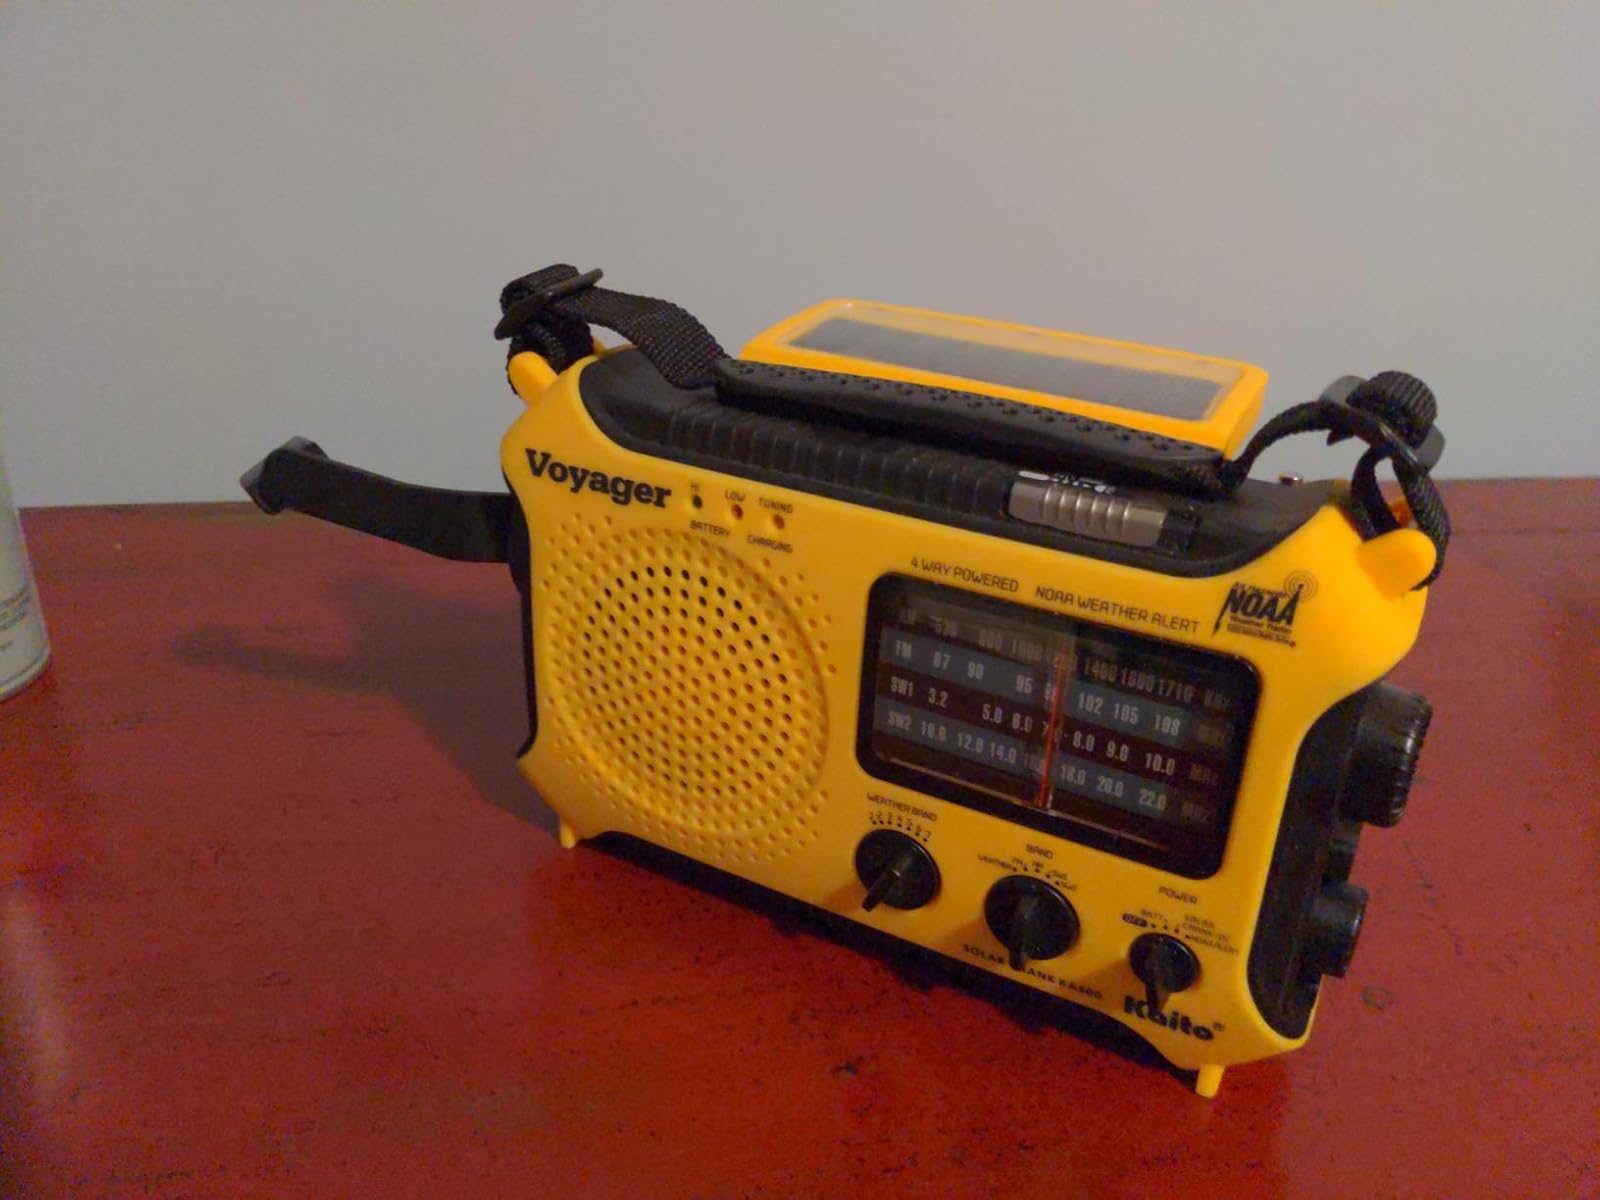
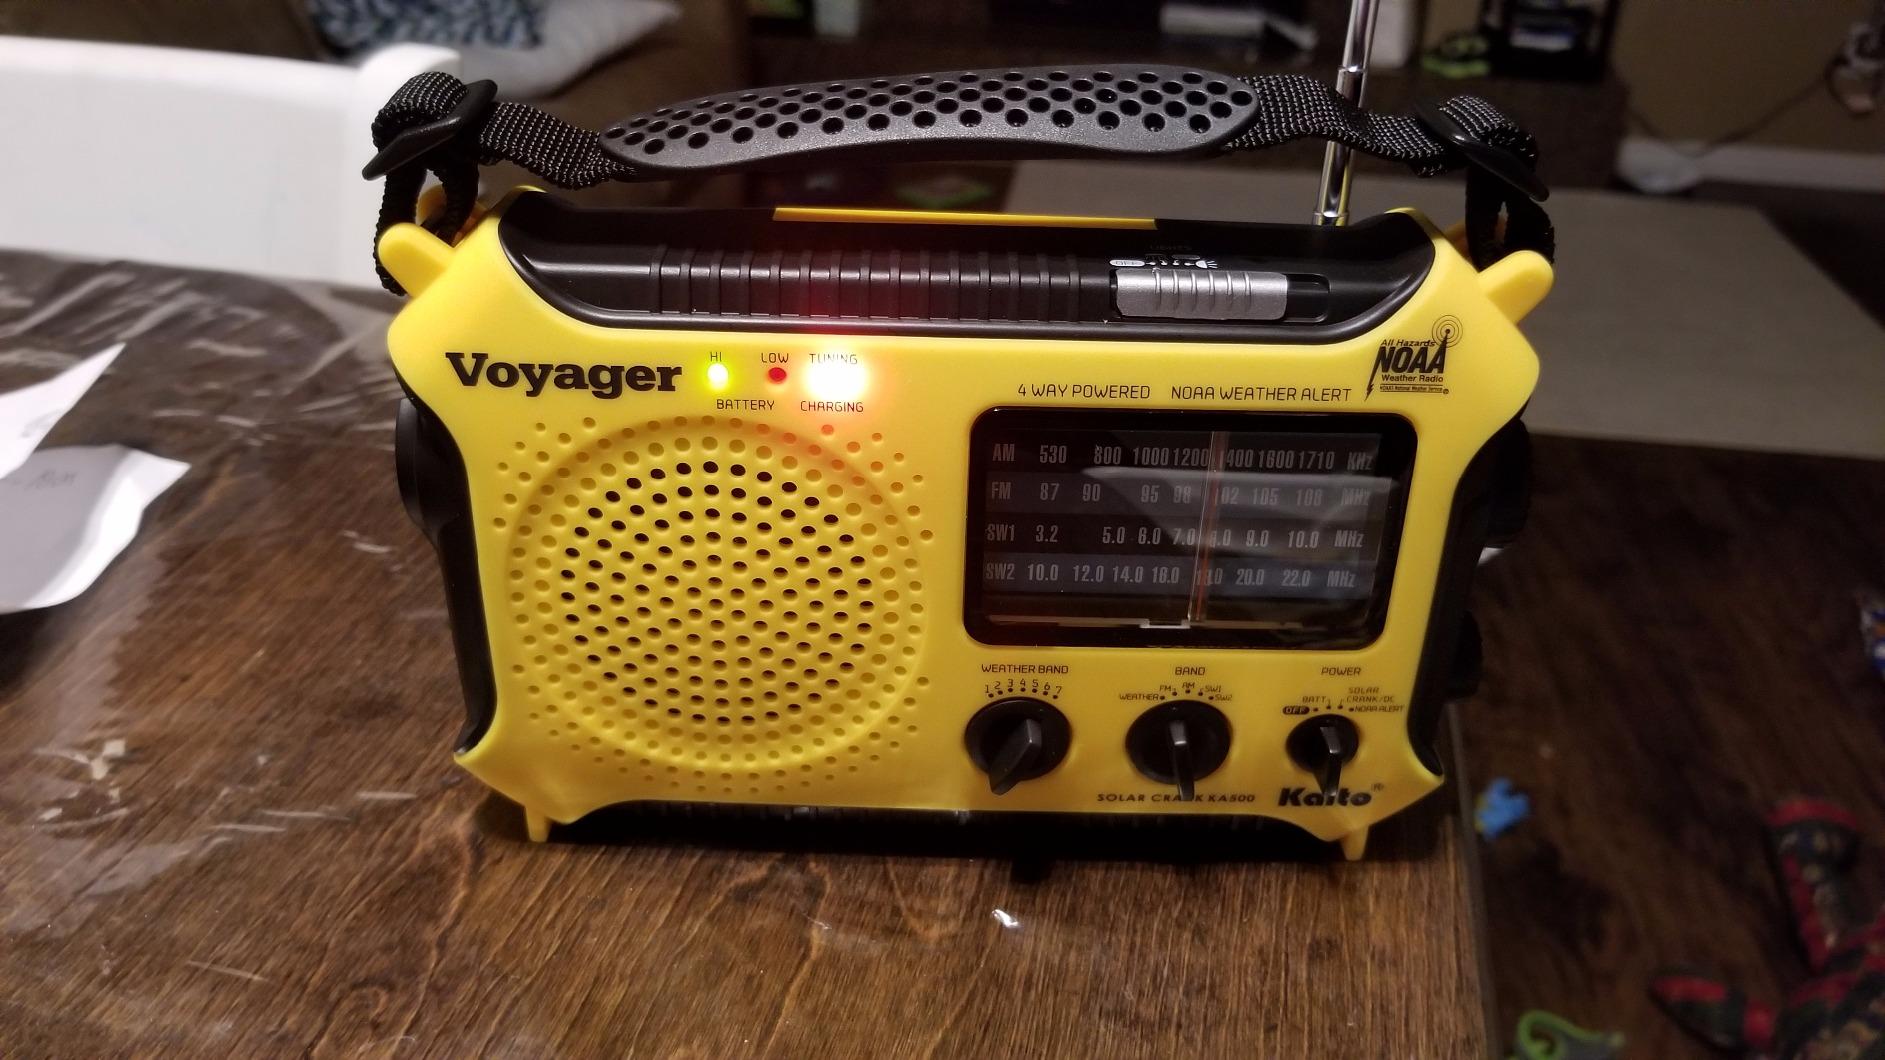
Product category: radio
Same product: yes